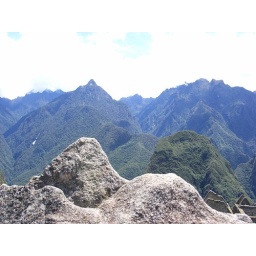
Carved rock to shape of mountains in background.